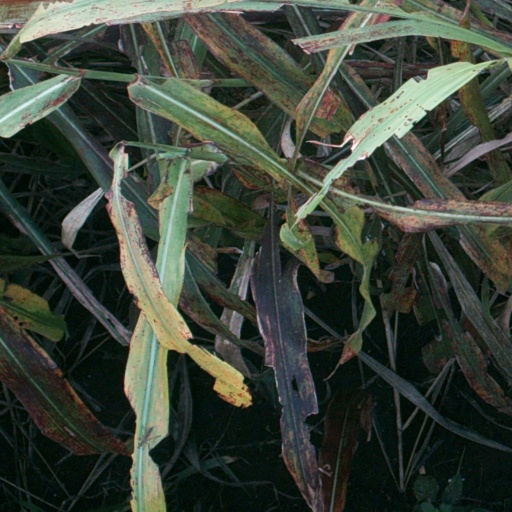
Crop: sorghum